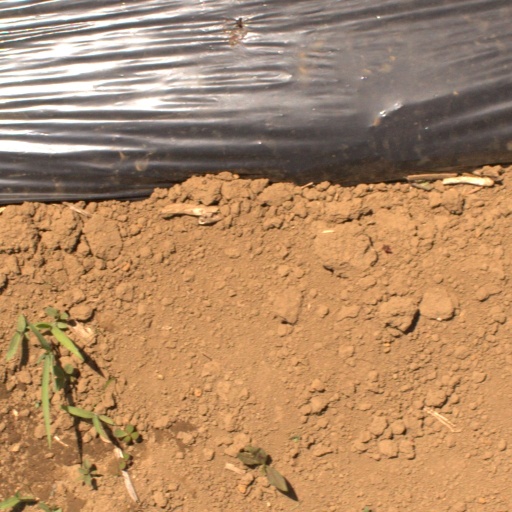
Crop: Jerusalem artichoke